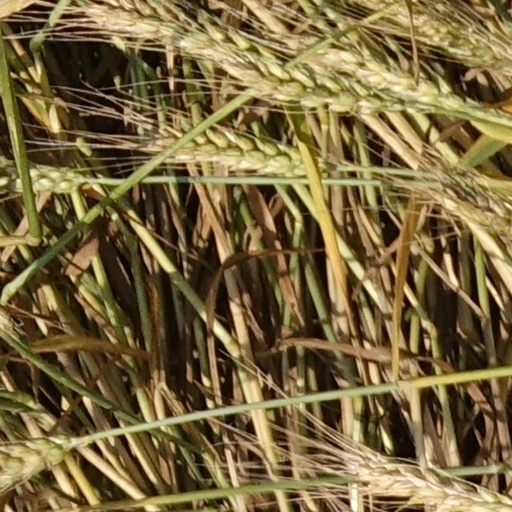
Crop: wheat